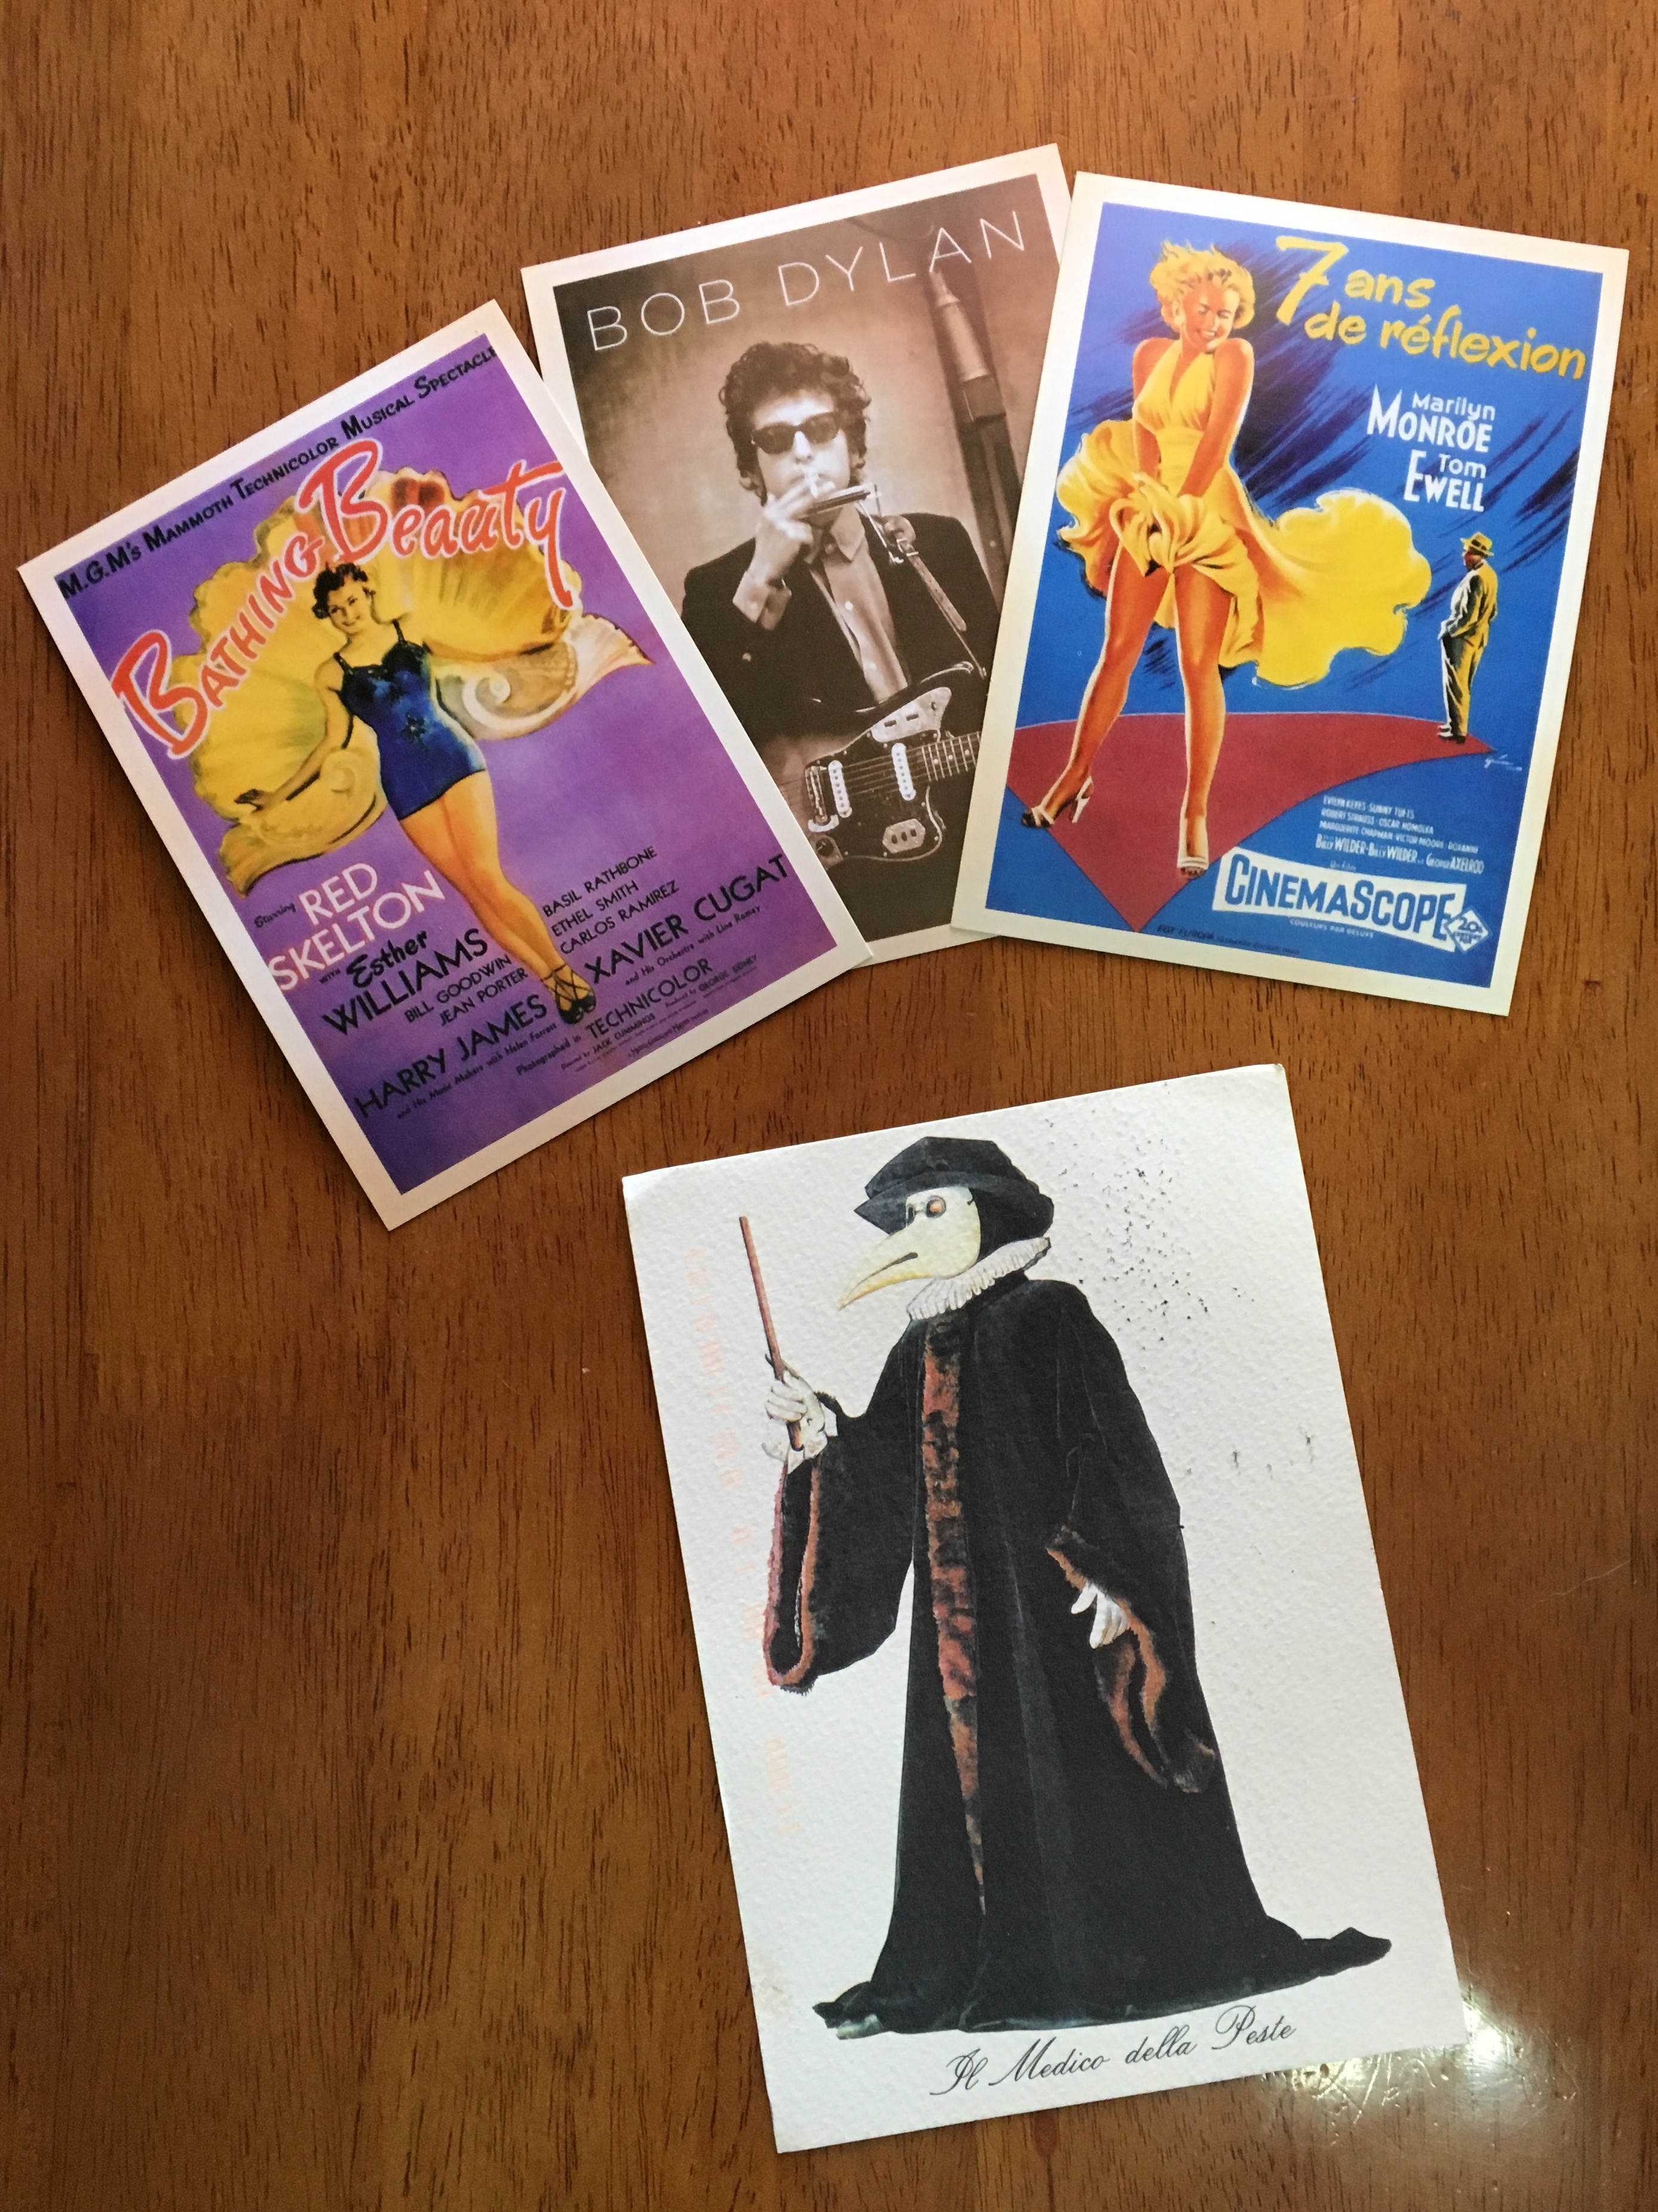
art, illustration